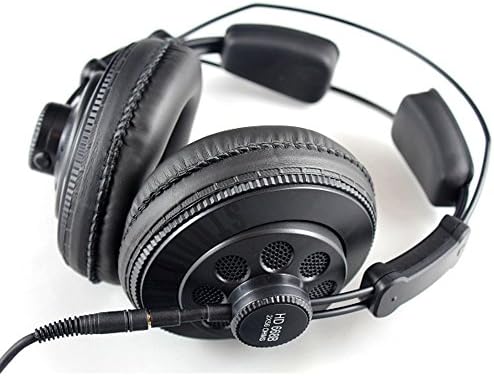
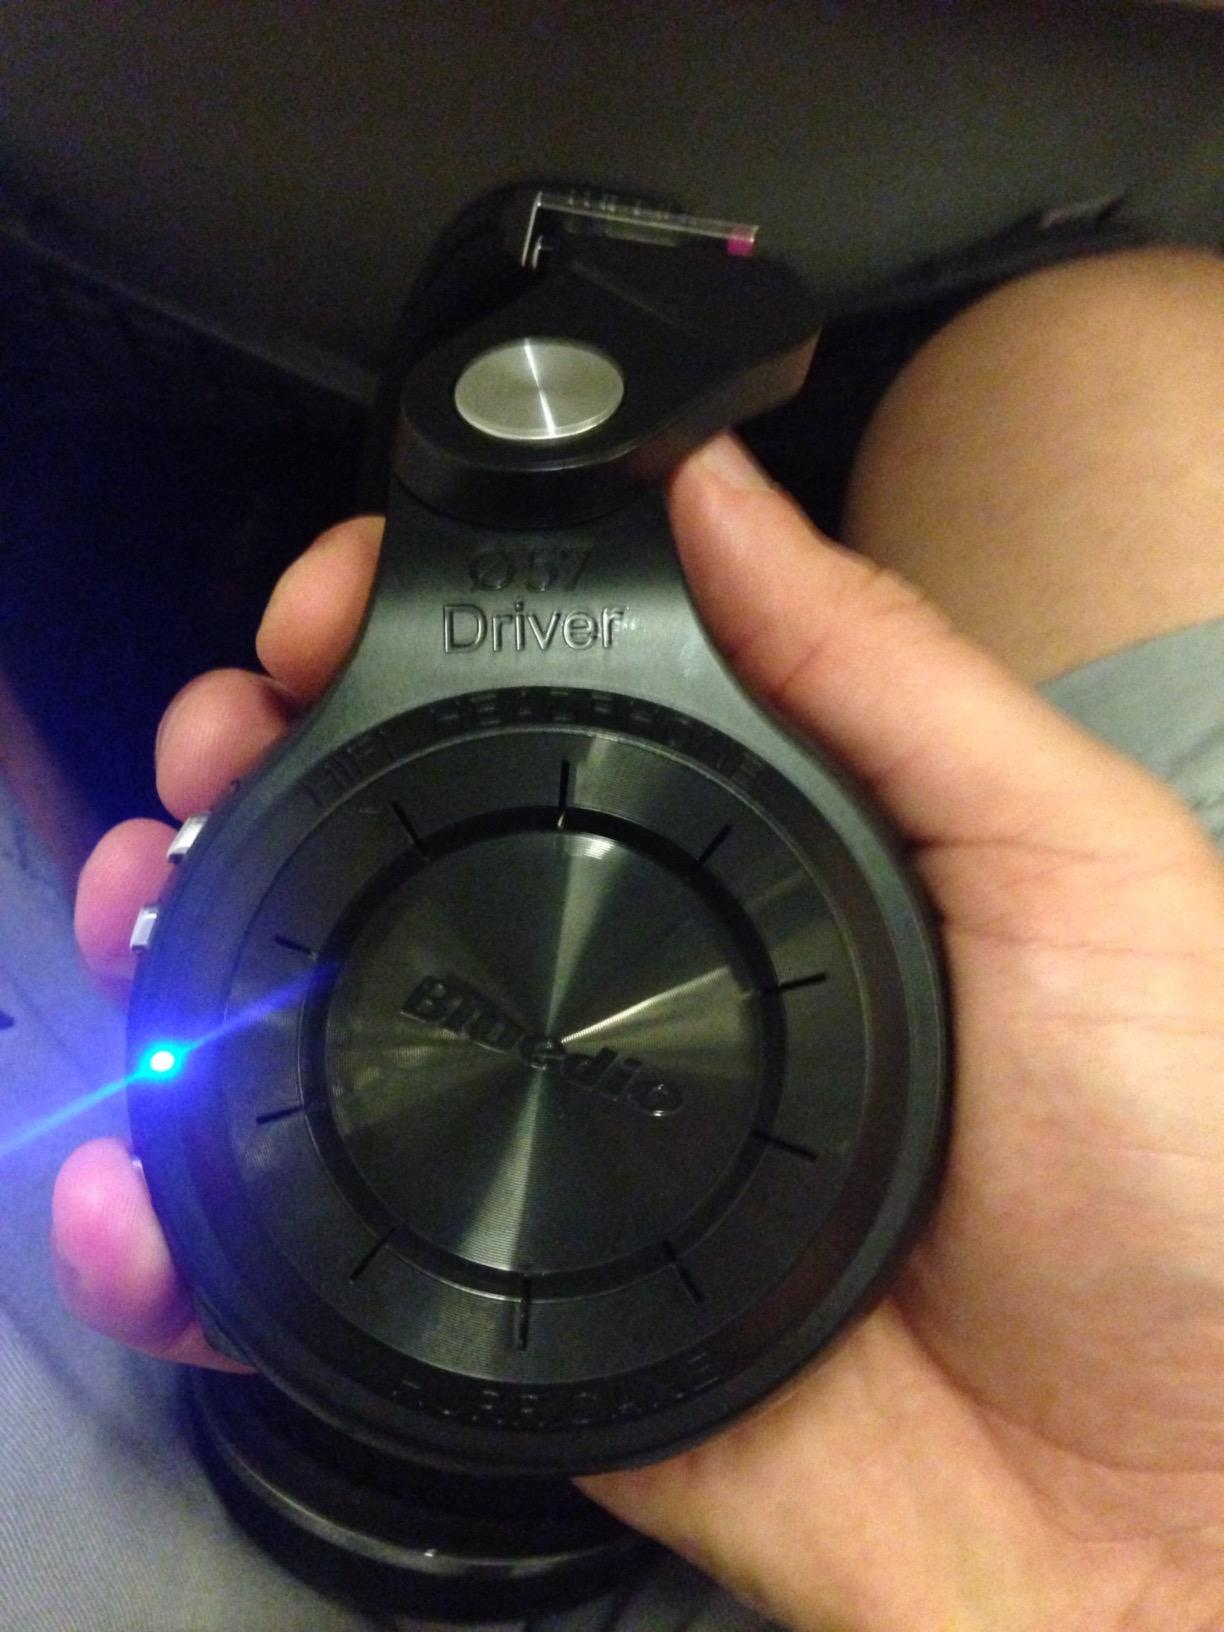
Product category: headphones
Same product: no